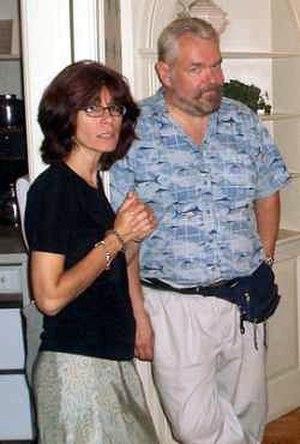
Kathe Koja, née le 6 janvier 1960 à Détroit dans le Michigan, est une écrivaine américaine d'horreur.